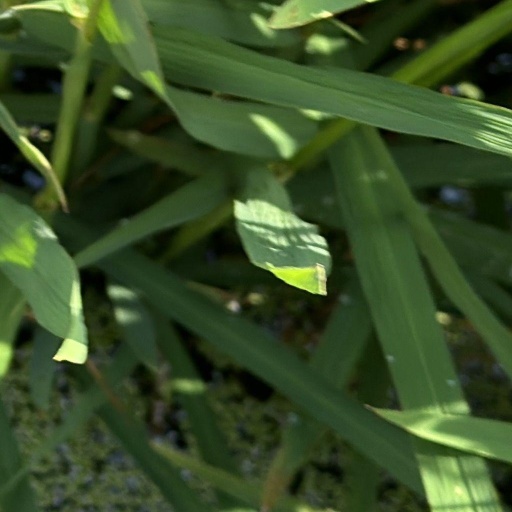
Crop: rice